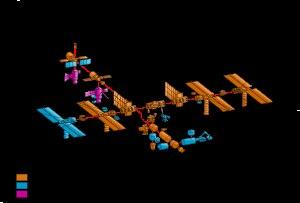
Le tableau suivant donne la chronologie d'assemblage des principaux composants de la Station spatiale internationale. Les composants en gras indiquent les éléments déjà en place sur la station. Les composants futurs proviennent de la liste de la NASA Assembly Sequence Revision H. Les dates sont correctes au 25 février 2011.